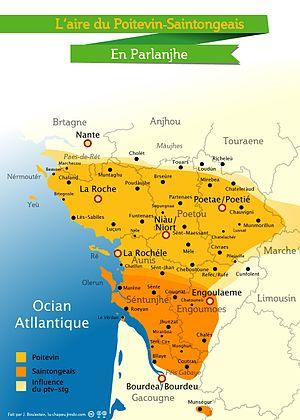
Aire linguistique du Poitevin-Saintongeais, avec les noms de villes (et autres) en parlanjhe.
Le poitevin-saintongeais, appelé aussi aguiain et aguiainais ou parlanjhe, est une langue d’oïl fortement marquée par le substrat occitan. Le terme recouvre l'ensemble linguistique d’entre Loire et Gironde, réunissant parlers poitevin et saintongeais, dont l'unité relative a été mise en évidence dès le début du XIXᵉ siècle.
Le poitevin est une langue d'oïl de la famille des langues romanes.
Saint-Georges-de-Didonne est une commune du Sud-Ouest de la France, située dans le département de la Charente-Maritime et la région Nouvelle-Aquitaine. Ses habitants sont appelés les Saint-Georgeais et les Saint-Georgeaises.
Les Charentes sont un terme non officiel par lequel on désigne parfois les départements de la Charente et de la Charente-Maritime, dans le Sud-Ouest de la France.